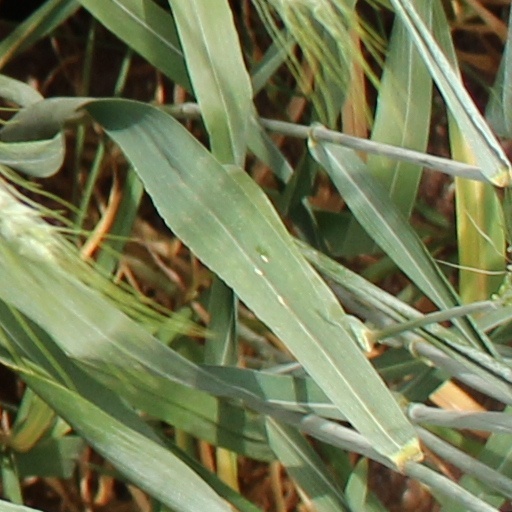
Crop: wheat